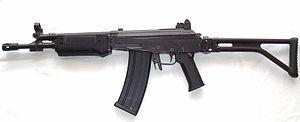
Le South African Police Service - south african police de 1913 à 1994 - est le nom de la force de police nationale de l'Afrique du Sud. Elle fut créée en 1913.